Lawrence Krauss

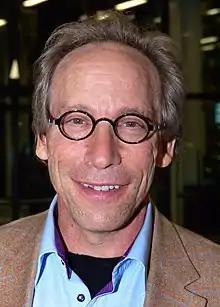
Krauss at Ghent University in 2013

Lawrence Maxwell Krauss (born May 27, 1954) is a Canadian-American theoretical physicist and cosmologist who taught at Arizona State University (ASU), Yale University, and Case Western Reserve University. He founded ASU's Origins Project in 2008 to investigate fundamental questions about the universe and served as the project's director.